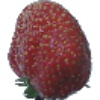
Label: Strawberry Wedge 1